Dragoș Vodă National College (Sighetu Marmației)

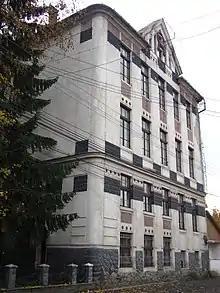
Dragoș Vodă National College

Dragoș Vodă National College is a high school located at 14 Mihai Viteazul Street, Sighetu Marmației, Romania.